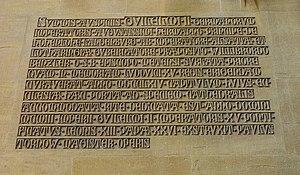
La cathédrale Saint-Étienne de Metz est la cathédrale catholique du diocèse de Metz, dans le département français de la Moselle en région Grand Est.